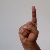
The image shows a hand gesture representing the letter 'D' in Indian Sign Language.